Brierley Hill War Memorial

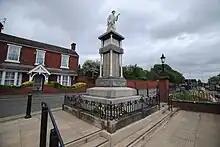
Brierley Hill War Memorial in July 2023

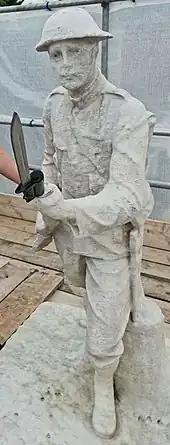
The memorial's statue during restoration in 2021

Brierley Hill War Memorial is a war memorial in Brierley Hill, Dudley, England.